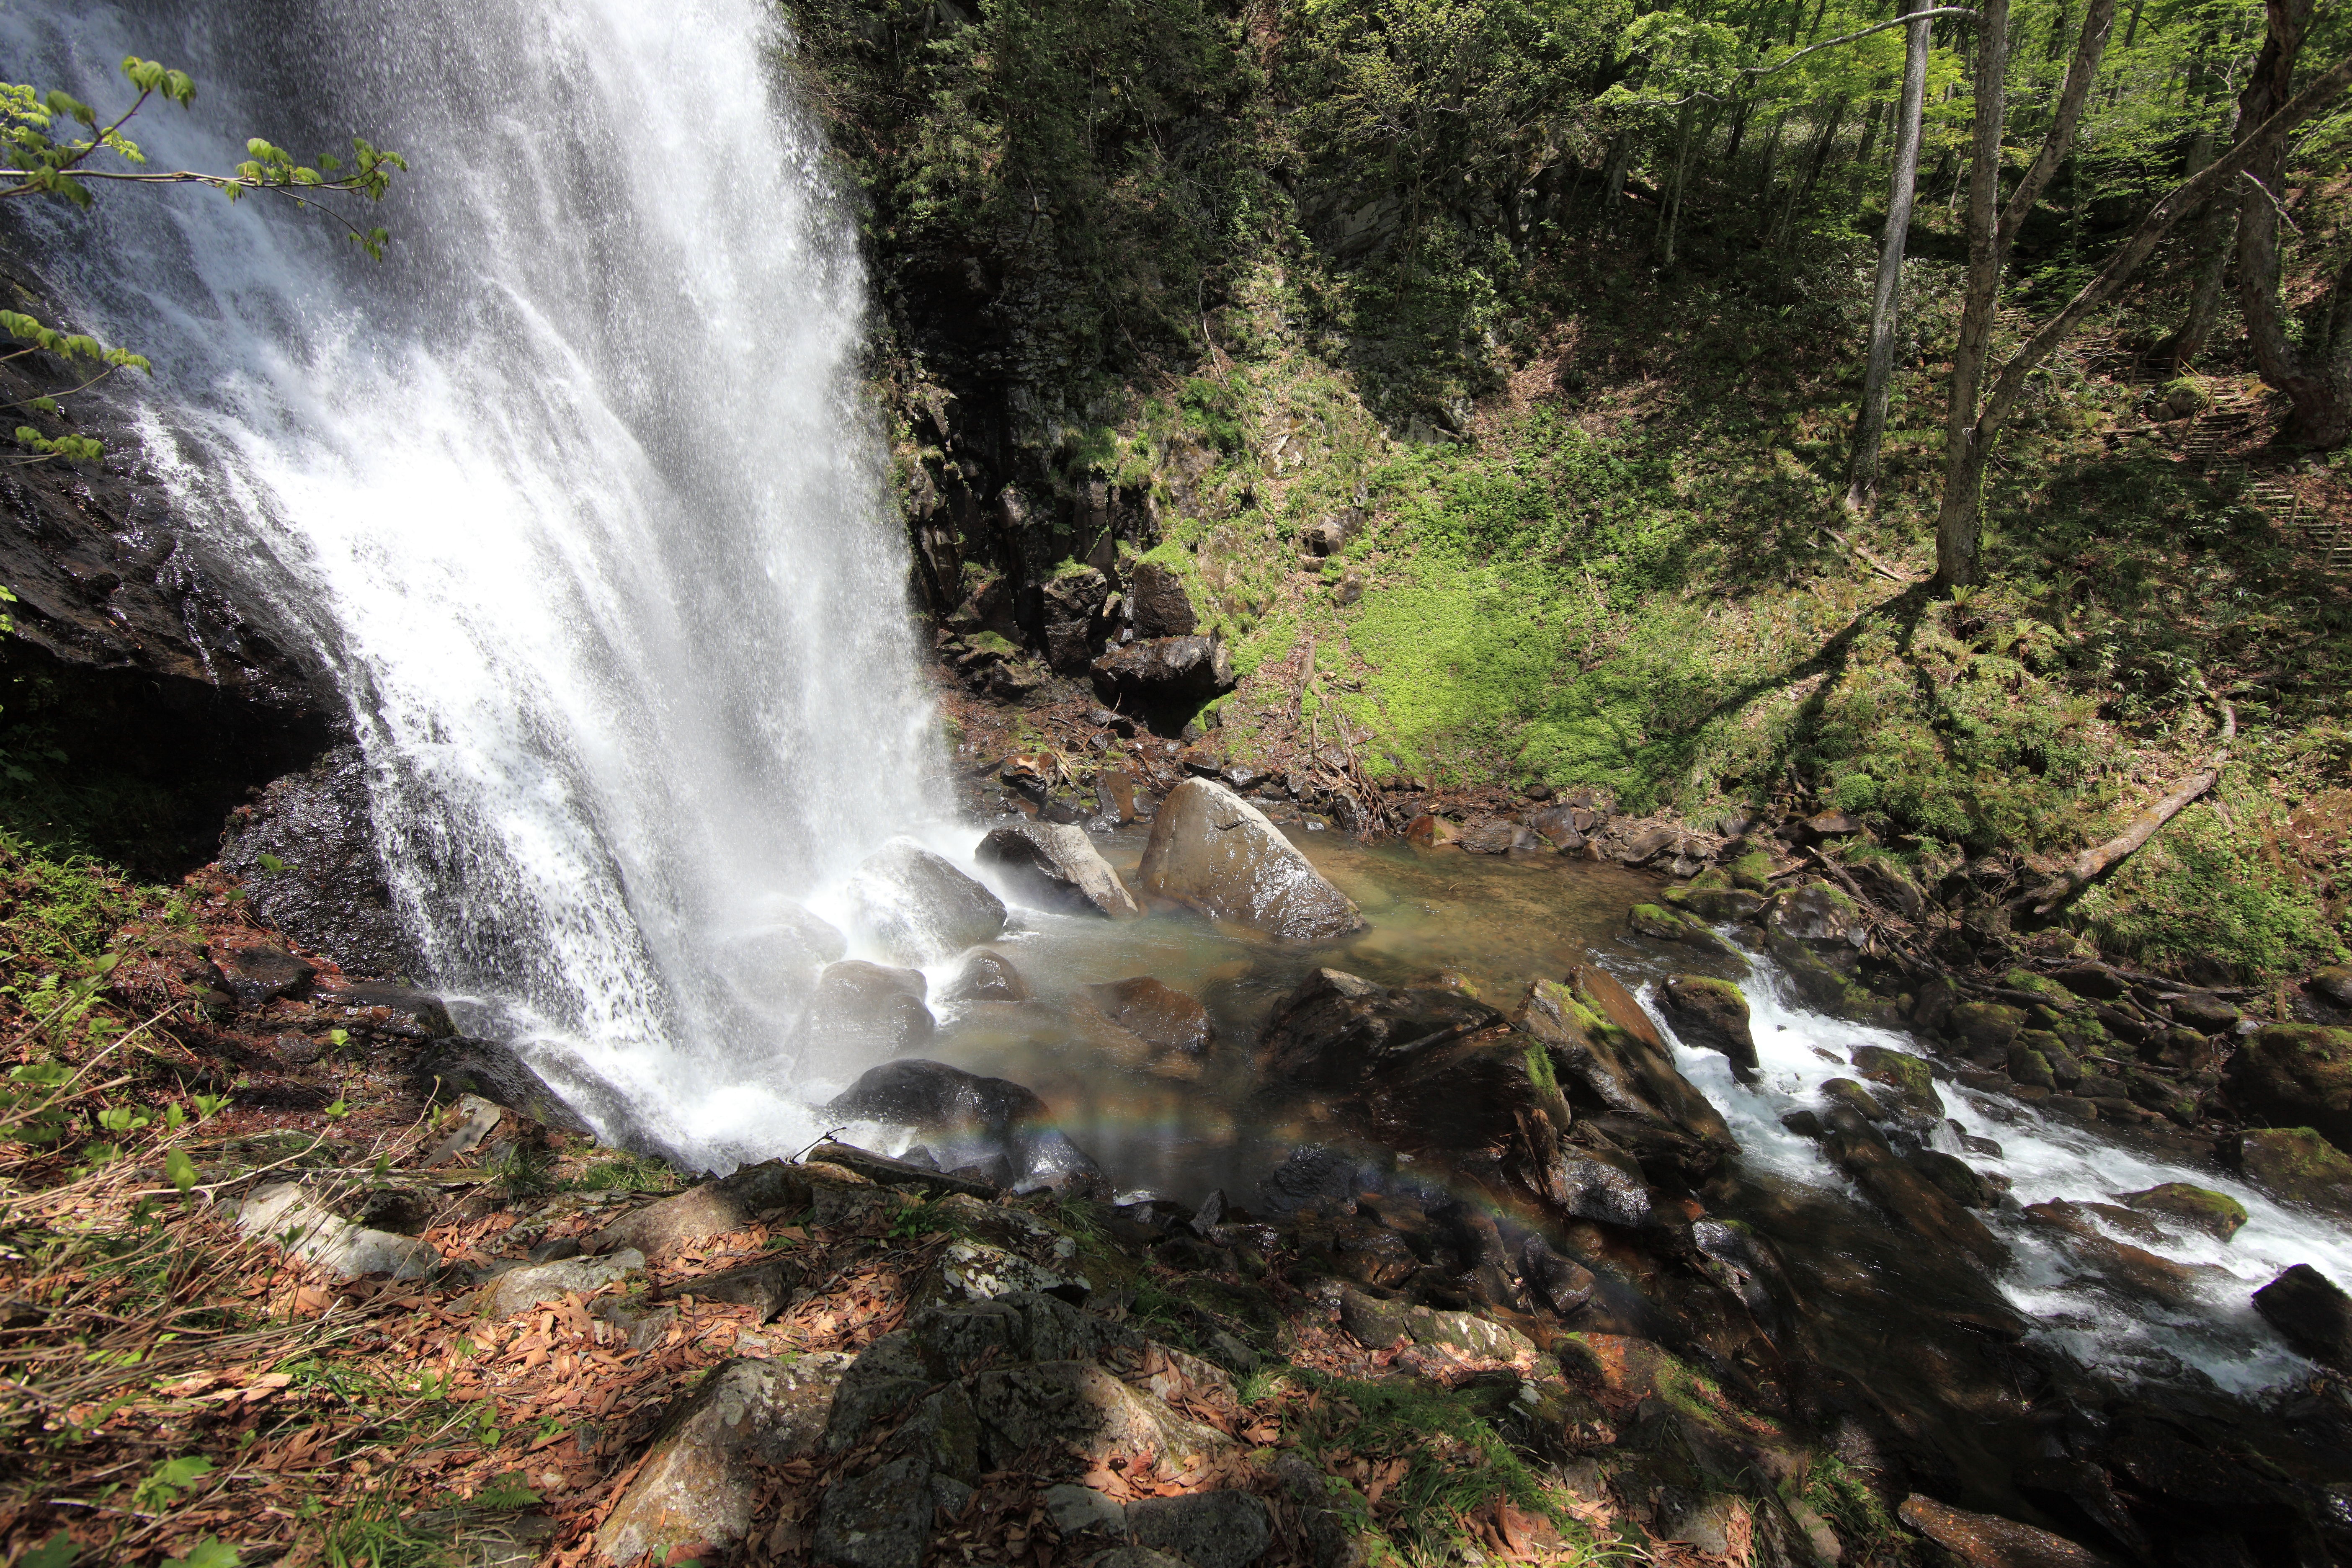
water, waterfall, river, stream, high, autumn, body of water, cool image, rainforest, ravine, 5d, wasserfall, hires, i, markii, water feature, watercourse, hi, res, resolution, fukushima, yamagun, onogawafudohtaki